Kylie Minogue

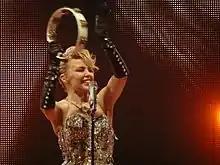
An image of Kylie Minogue, with one of her raising hands holding a tambourine. The microphone in a microphone stand is seen infront of Minogue.

In February 2008, Minogue launched her range of home furnishings, Kylie Minogue at Home. Her business venture later went on to launch its newest collection by February 2018, for its tenth anniversary. In May, she embarked on the KylieX2008 tour, her most expensive tour to date with production costs of £10 million. It was considered a success, with ticket sales estimated at US$70 million. She was then appointed a Chevalier of the French , the junior grade of France's highest cultural honour. In July, she was officially invested by the Prince of Wales as an Officer of the Order of the British Empire. She won the "Best International Female Solo Artist" award at the Brit Awards 2008. In September, she made her Middle East debut as the headline act at the opening of Atlantis, The Palm, a hotel resort in Dubai. She was in a relationship with Spanish model Andrés Velencoso, starting from 2008 up until 2013.